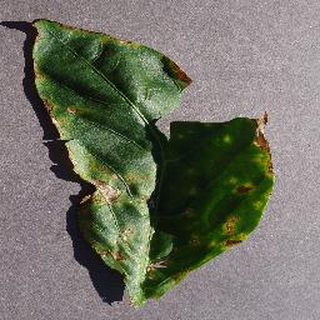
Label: bell_pepper_bacterial_spot